Milicianas in the Spanish Civil War

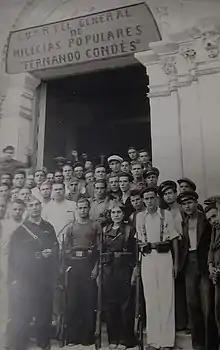
Volunteered of Milicias Populares at Cuartel General "Fernando Condés" during the first days of the war.

These women also came from across the leftist political spectrum. One of the few publicly socialist identified militia women in this period was María Elisa García, who served as a "miliciana" with the Popular Militias as a member Asturias Battalion Somoza company.